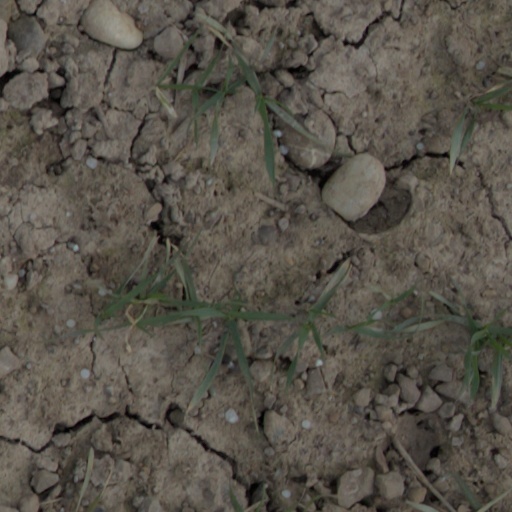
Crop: wheat